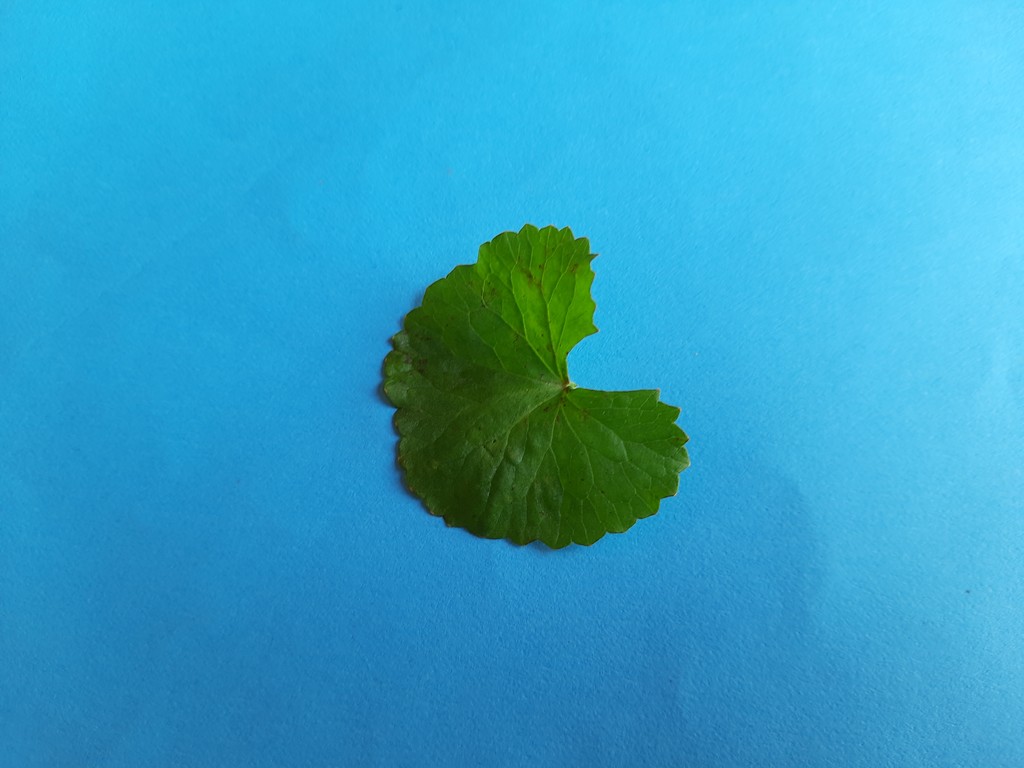
Label: Unhealthy